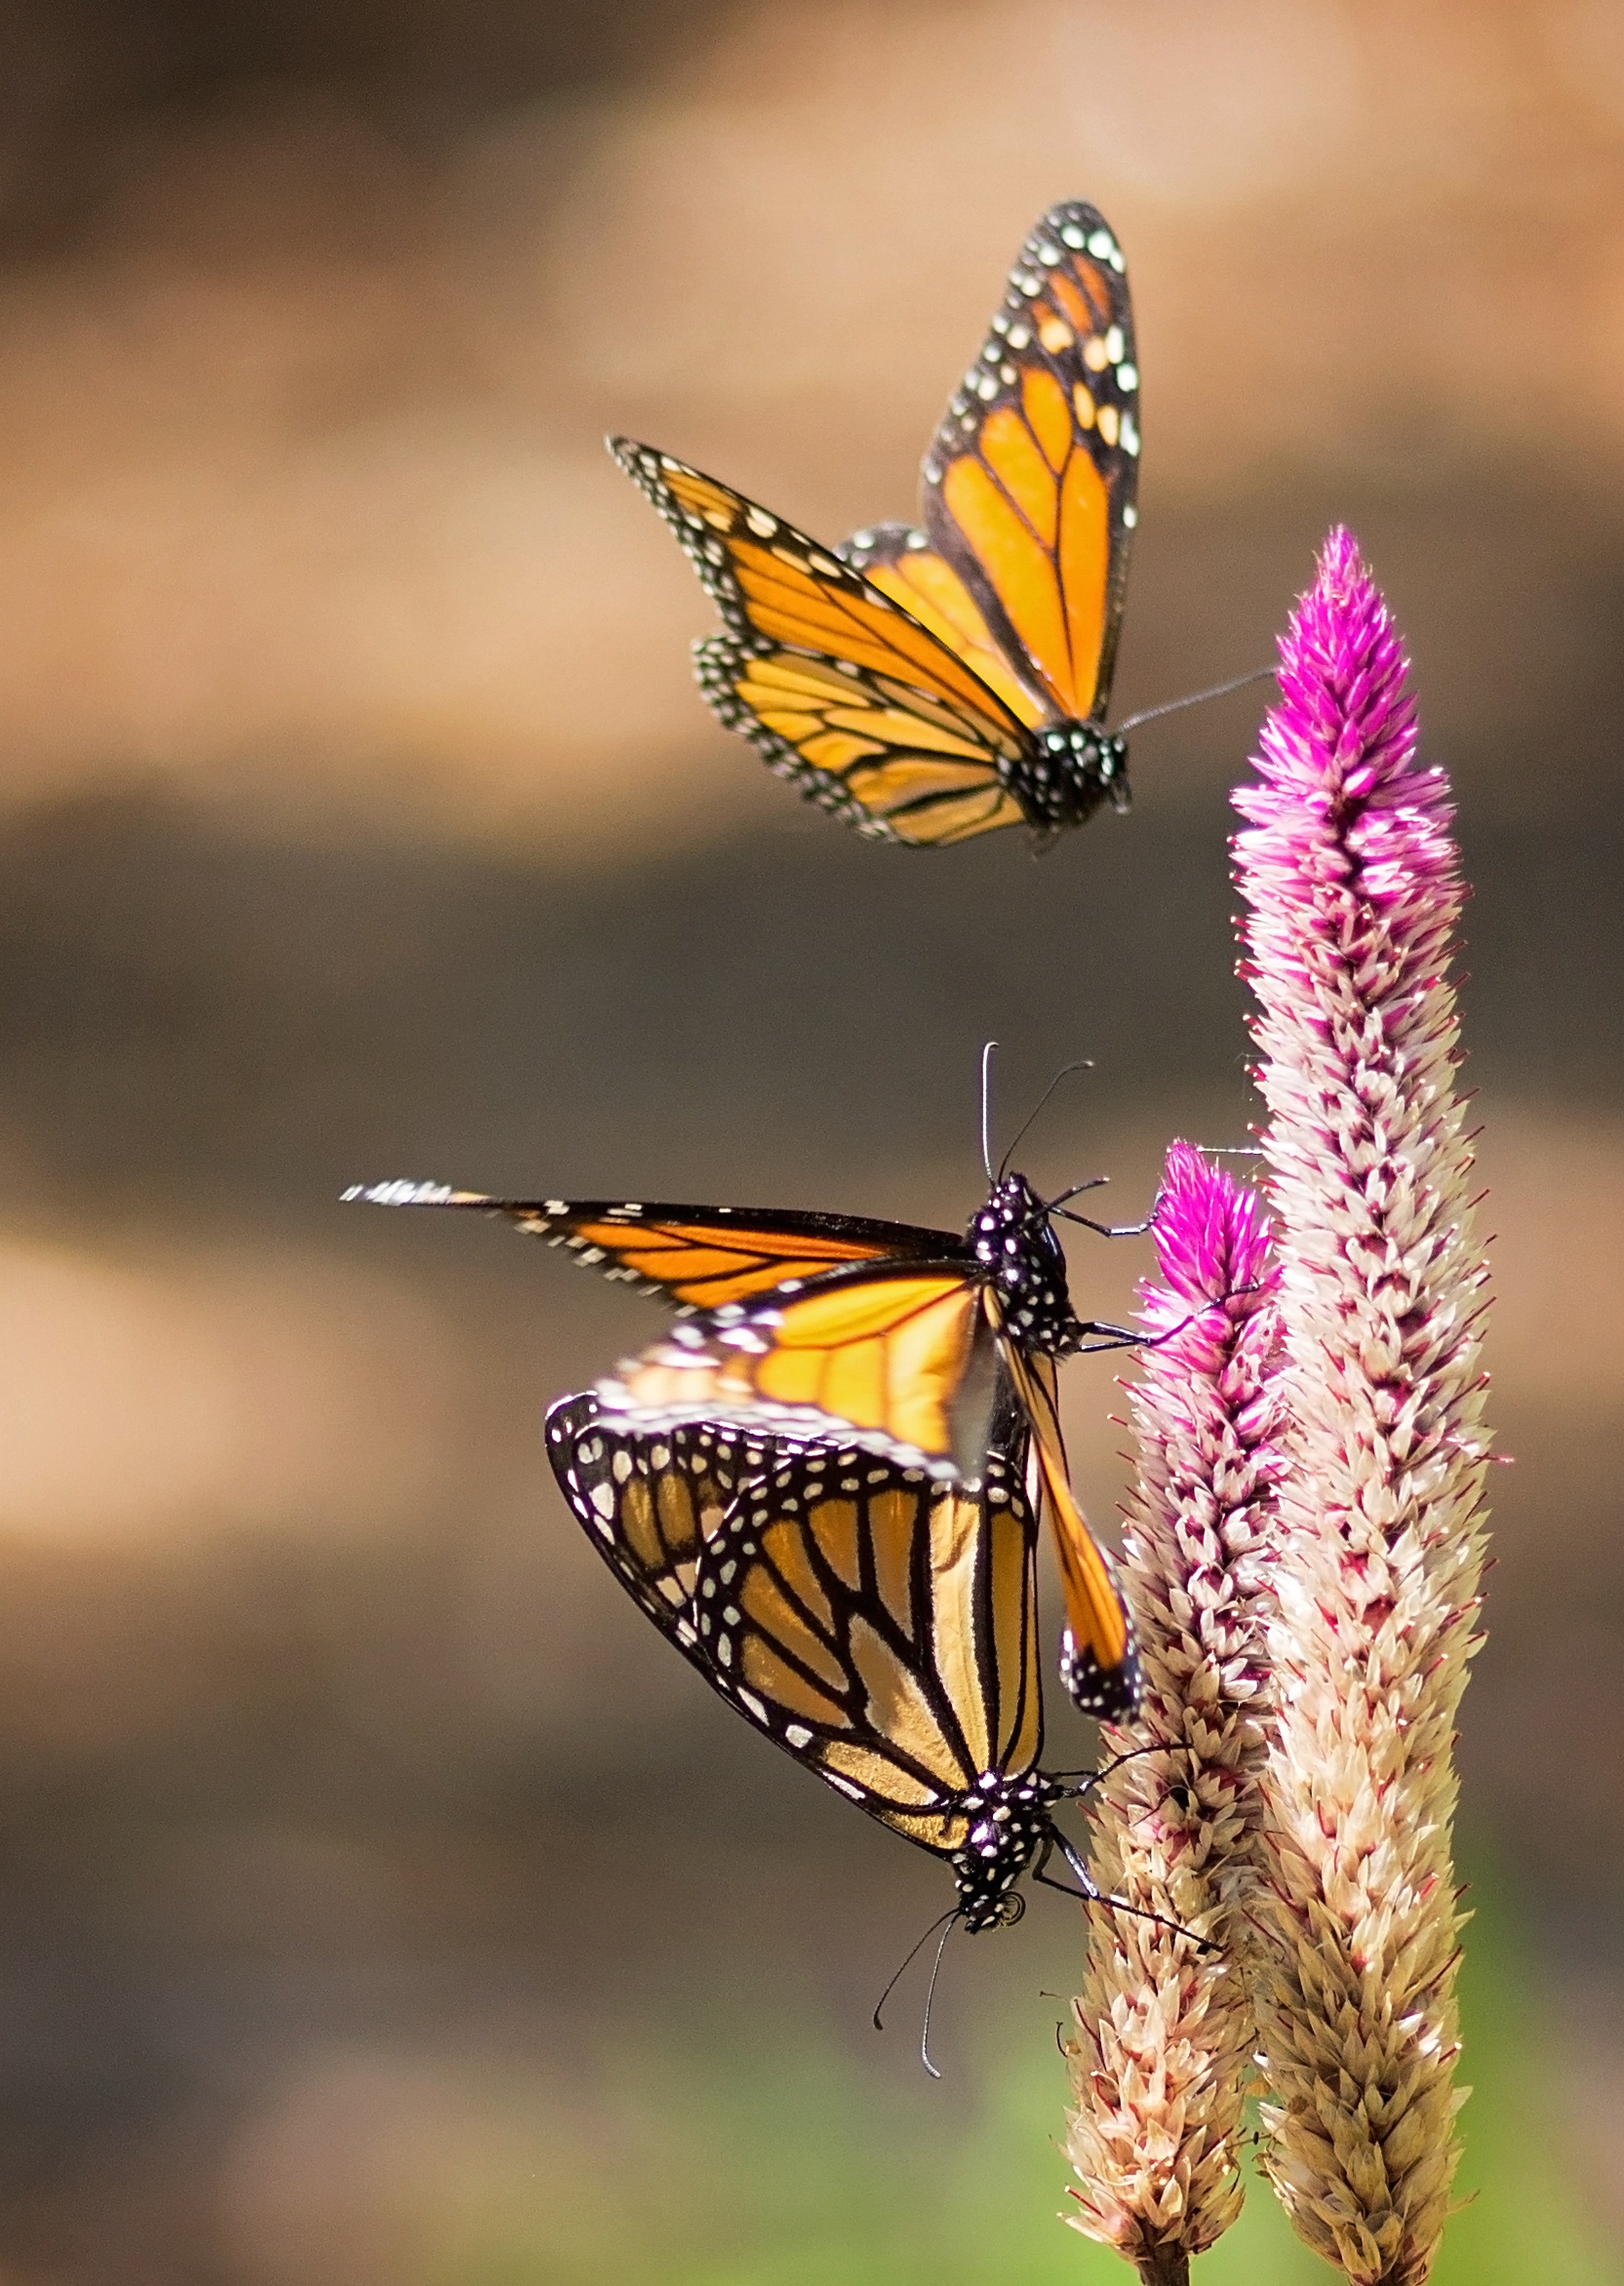
nature, wing, photography, flower, wildlife, insect, flight, butterfly, yellow, flora, fauna, invertebrate, monarch, close up, monarch butterfly, wings, nectar, macro photography, arthropod, pollinator, moths and butterflies, lycaenid